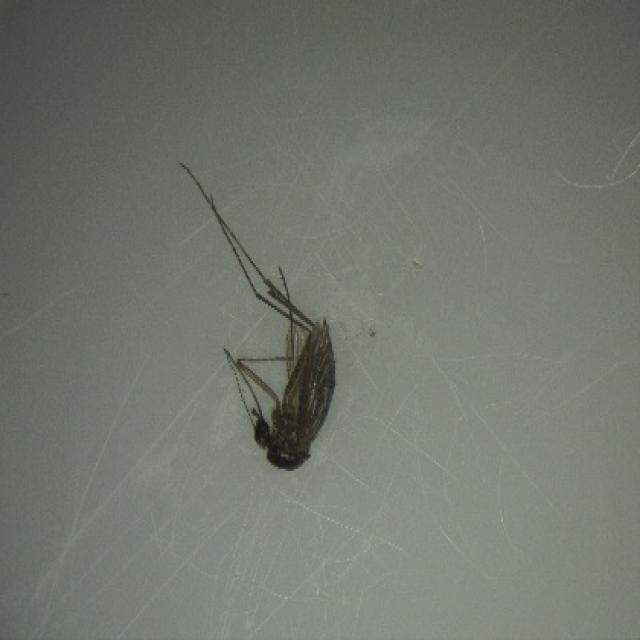
Species: aedes_vexans